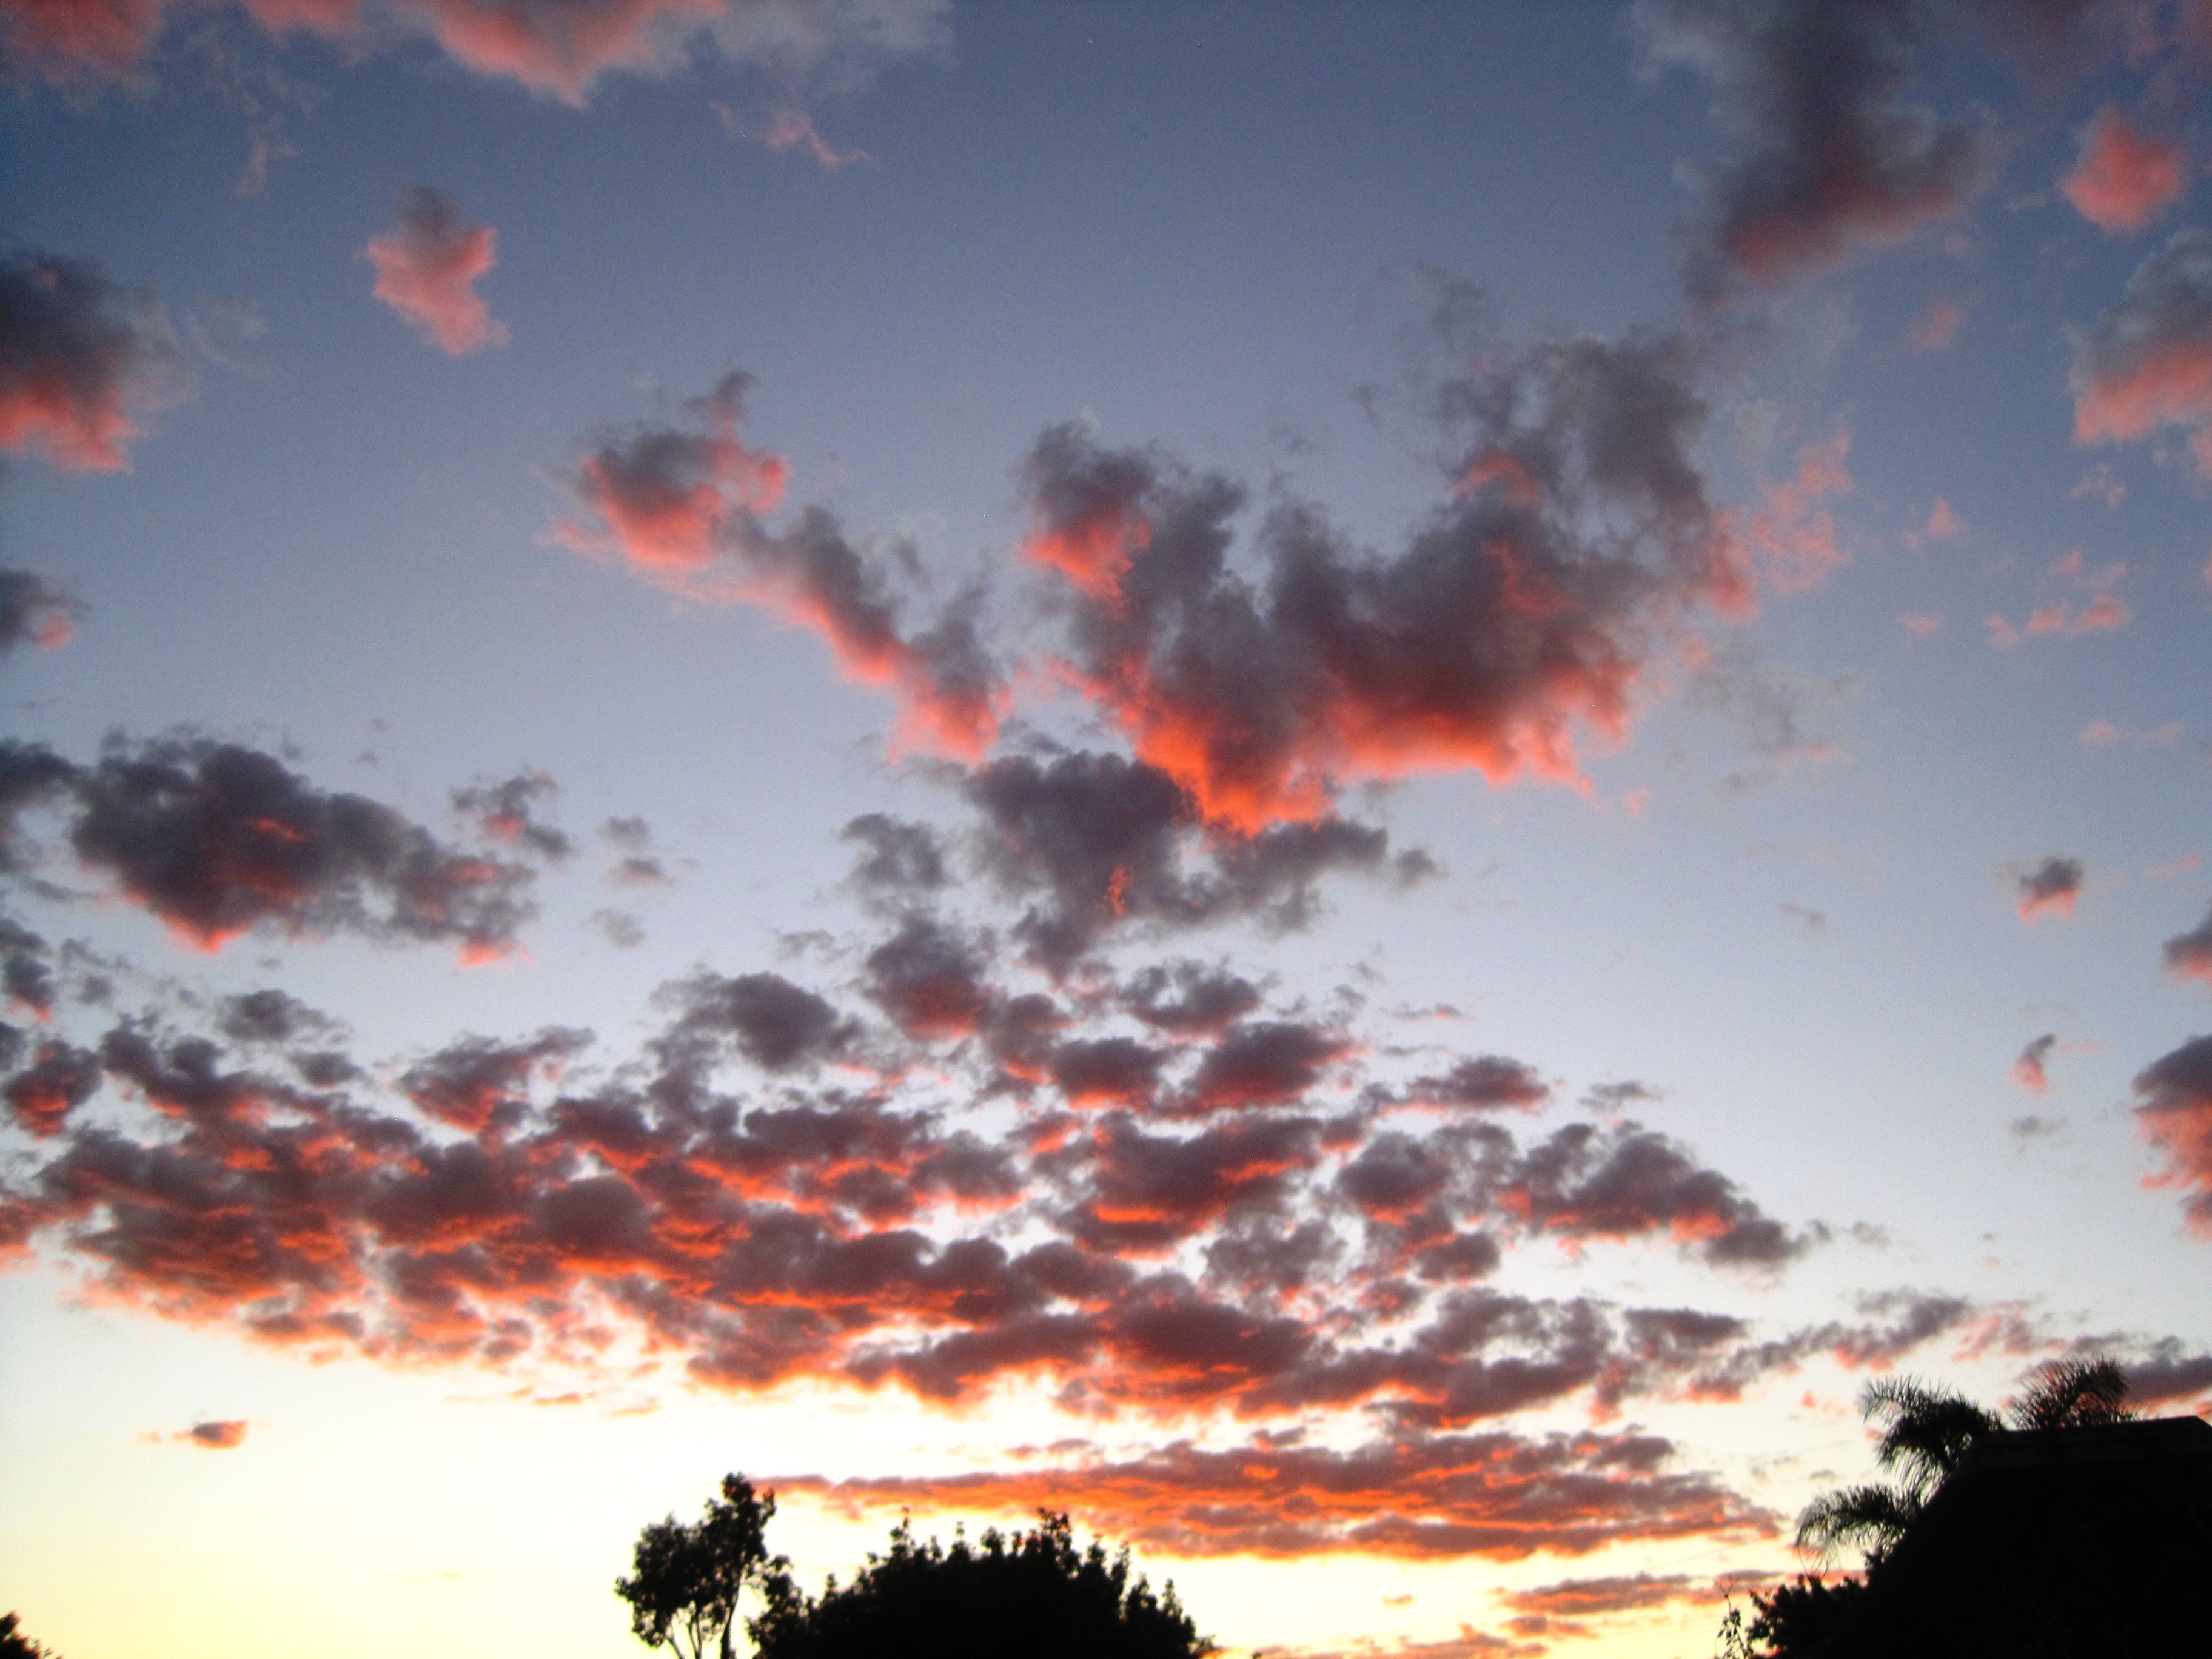
tree, horizon, cloud, sky, sunrise, sunset, sunlight, morning, dawn, atmosphere, dusk, daytime, evening, cumulus, calm, clouds, gold, afterglow, scattered, meteorological phenomenon, red sky at morning, dark orange